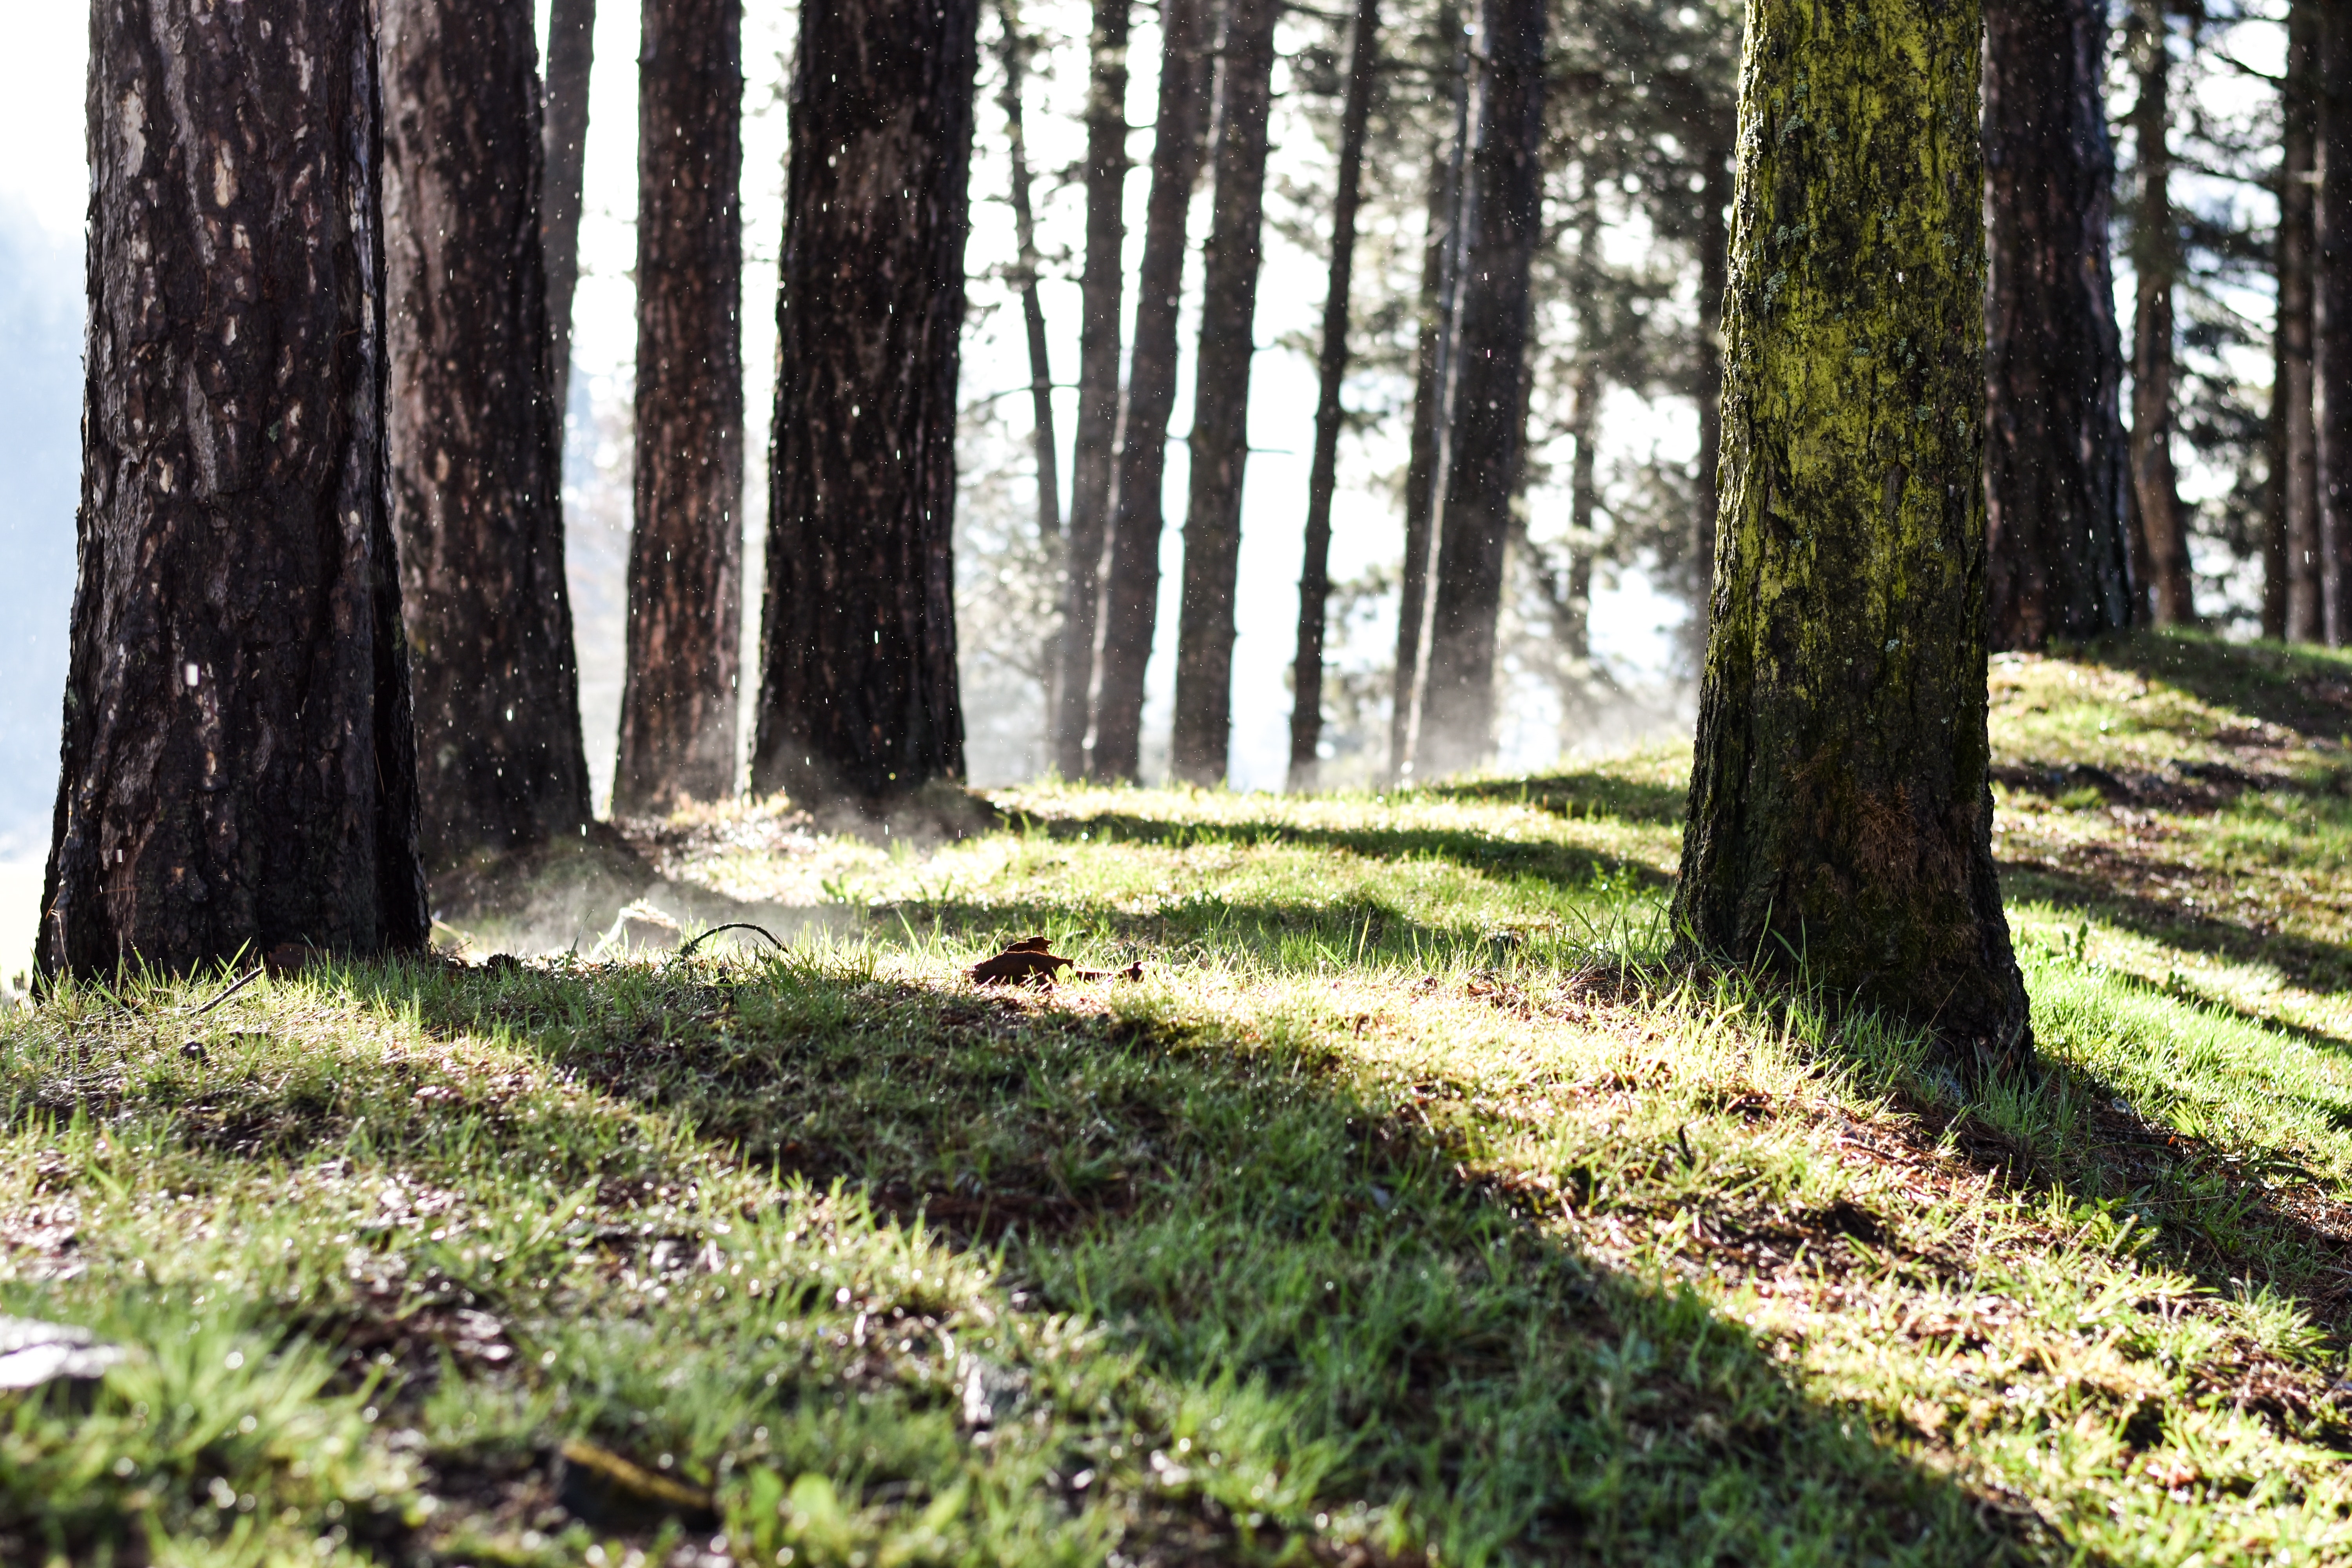
tree, woodland, forest, natural landscape, nature, natural environment, nature reserve, old growth forest, biome, grass, atmospheric phenomenon, sunlight, light, woody plant, grove, plant, wilderness, spruce fir forest, temperate coniferous forest, Northern hardwood forest, temperate broadleaf and mixed forest, trunk, morning, leaf, spring, tropical and subtropical coniferous forests, wood, landscape, deciduous, branch, path, soil, valdivian temperate rain forest, autumn, trail, state park, winter